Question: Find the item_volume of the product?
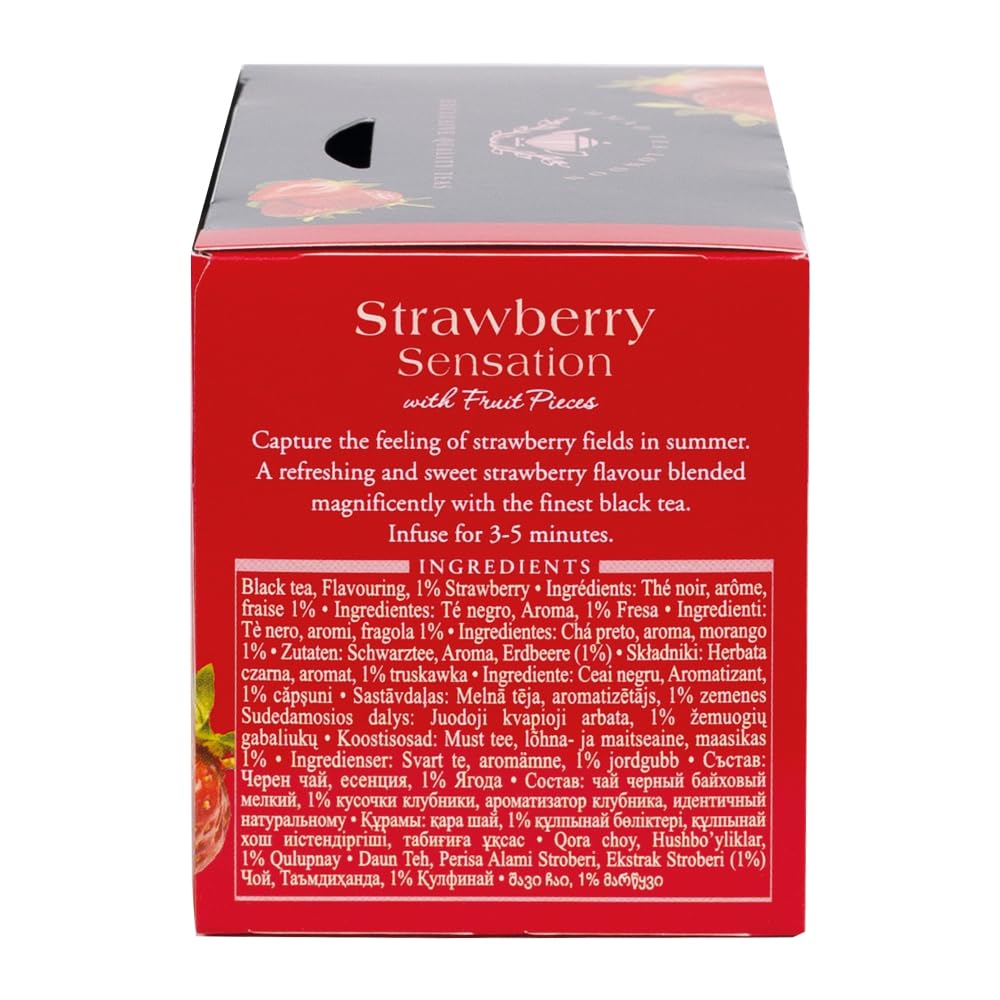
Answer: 100.0 millilitre